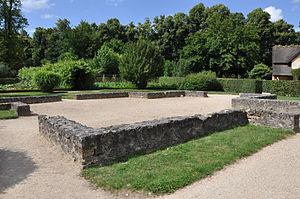
Emplacement de l'ancienne grange du hameau de la Reine
Le hameau de la Reine est une dépendance du Petit Trianon située dans le parc du château de Versailles, dans les Yvelines, en France. Ce hameau d'agrément fut commandé durant l'hiver 1782-1783 par la reine Marie-Antoinette qui souhaitait s'éloigner des contraintes de la cour de Versailles, avec la nostalgie d'une vie plus rustique, dans un décor de nature inspiré par les écrits de Rousseau, un petit paradis où le théâtre et la fête lui feraient oublier sa condition de reine. Ce lieu champêtre, qui était aussi une exploitation agricole, marquait l'influence des idées des physiocrates et philosophes des Lumières sur l'aristocratie de l'époque. La construction en fut confiée à l'architecte Richard Mique sur l'inspiration du hameau de Chantilly et des dessins du peintre Hubert Robert.